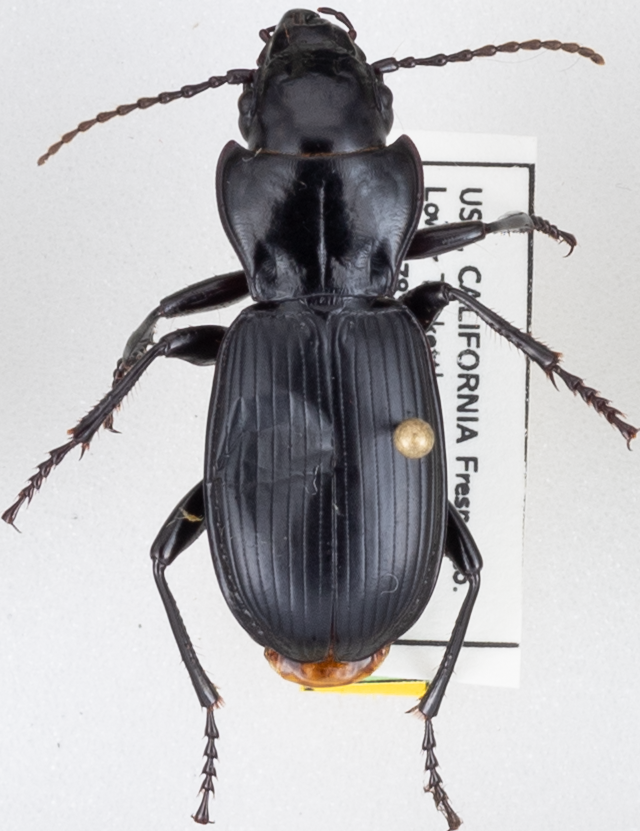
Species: Pterostichus lama
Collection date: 2021-07-20
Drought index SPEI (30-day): -2.09
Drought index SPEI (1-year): -2.09
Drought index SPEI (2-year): -2.09